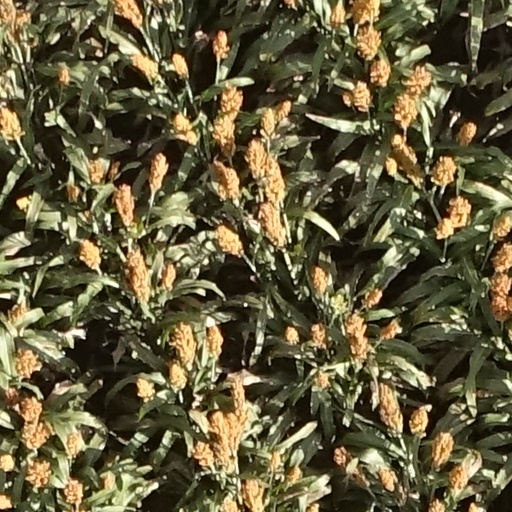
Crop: sorghum